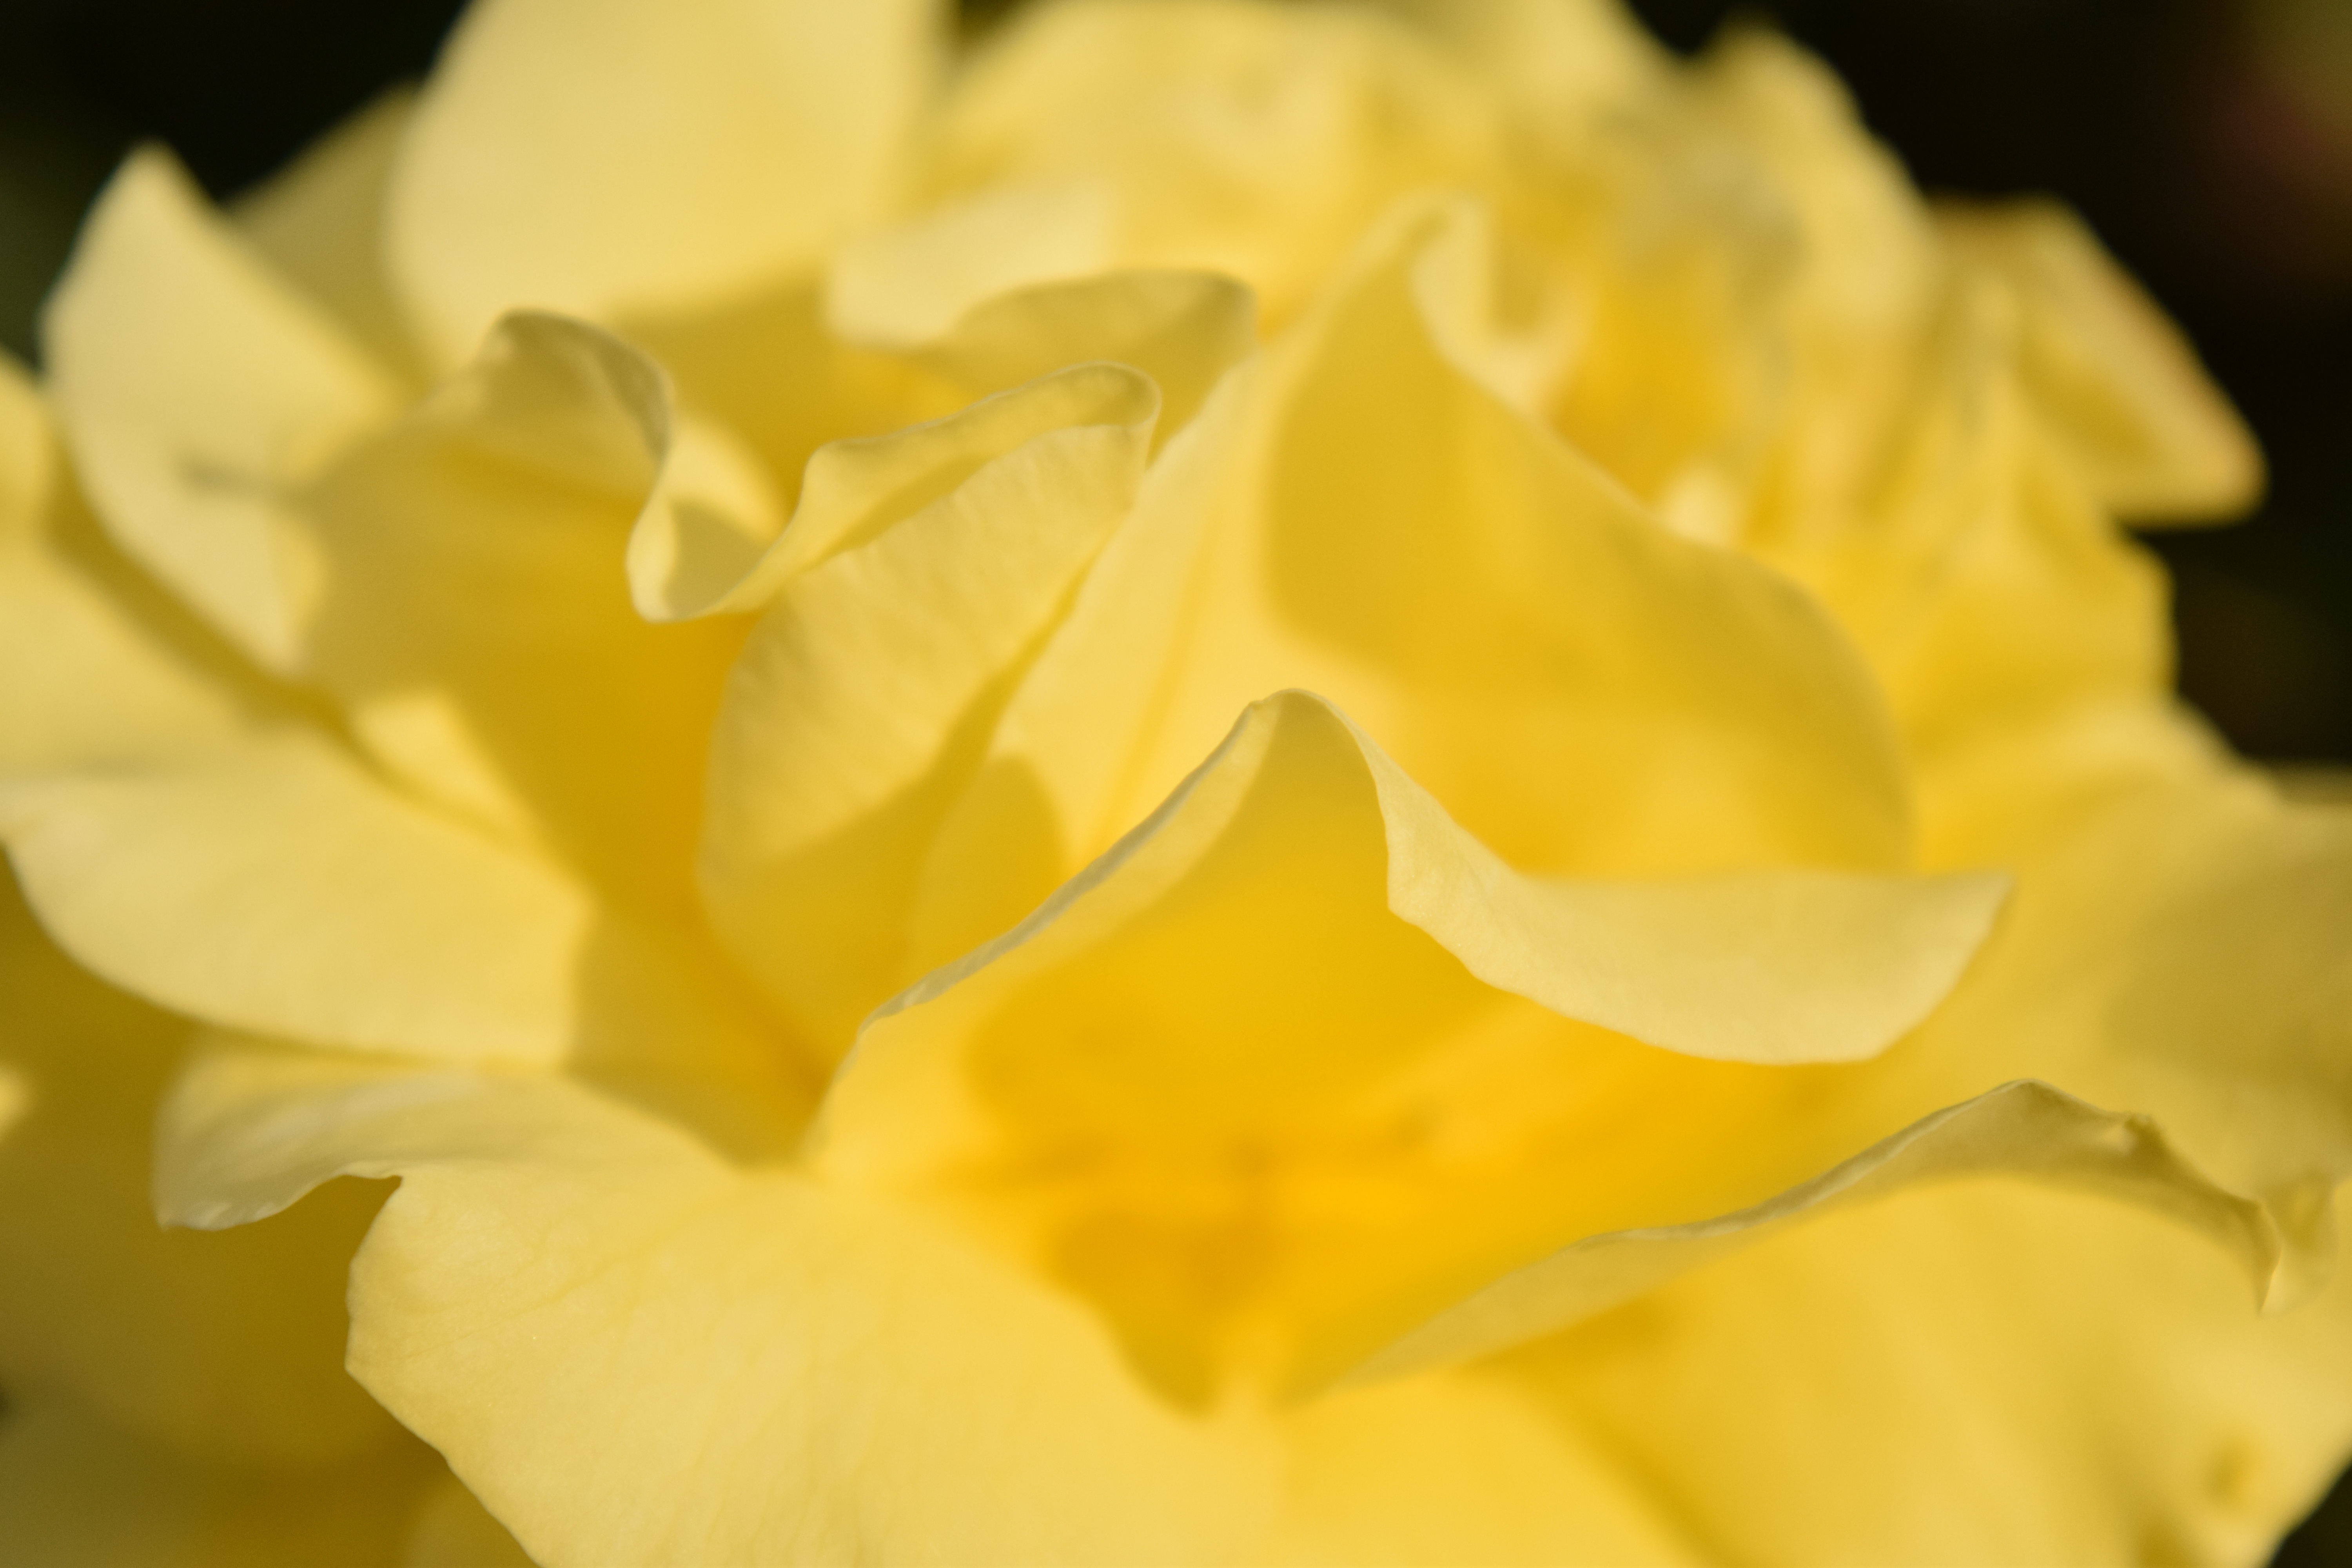
blossom, plant, photography, flower, petal, bloom, rose, yellow, close, flora, close up, background, petals, rose bloom, macro photography, flowering plant, garden roses, rose family, plant stem, land plant